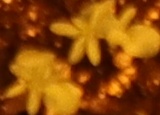
Label: Flax